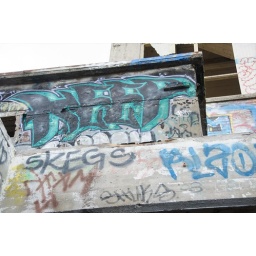
KEEP in black and green on outside wall